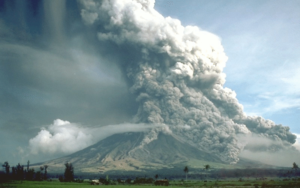
Des coulées pyroclastiques dévalent le flanc sud-est du volcan Mayon aux Philippines, en 1984.